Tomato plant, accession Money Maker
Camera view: bottom (45 deg); turntable rotation: 330 degrees
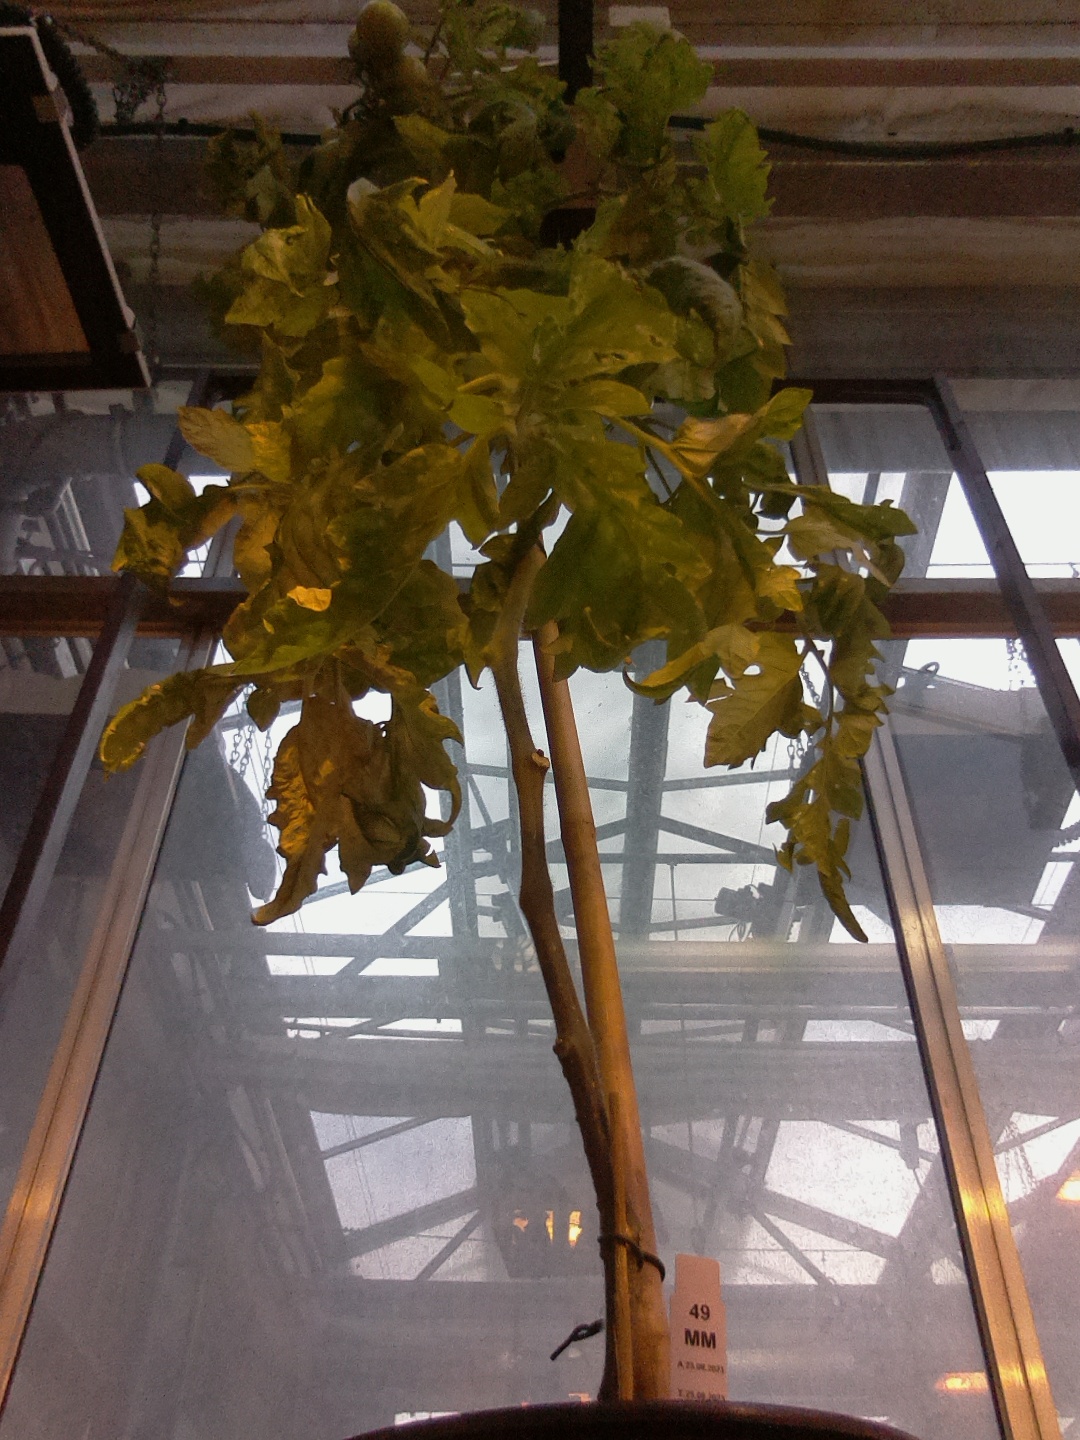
BBCH growth stage 78: 80% -90% of final fruit size